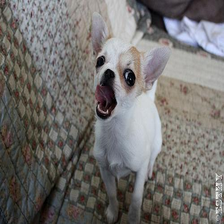
Species: dog
Breed: chihuahua